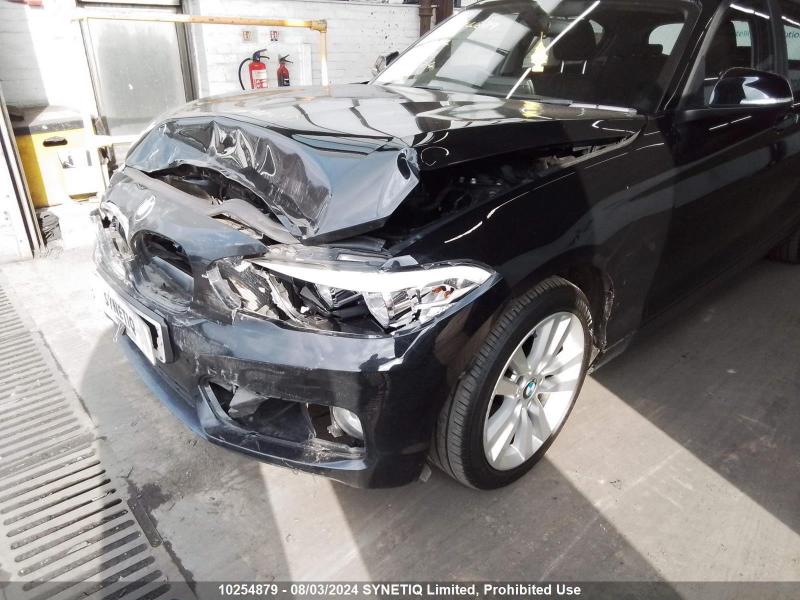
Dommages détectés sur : plaque d'immatriculation avant, pare-choc avant, feu avant gauche, capot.
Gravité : majeur